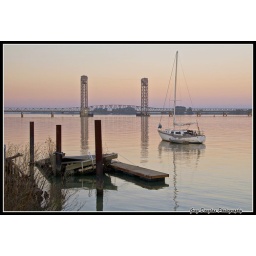
An old dock and sail boat with the Rio Vista Bridge in the background.